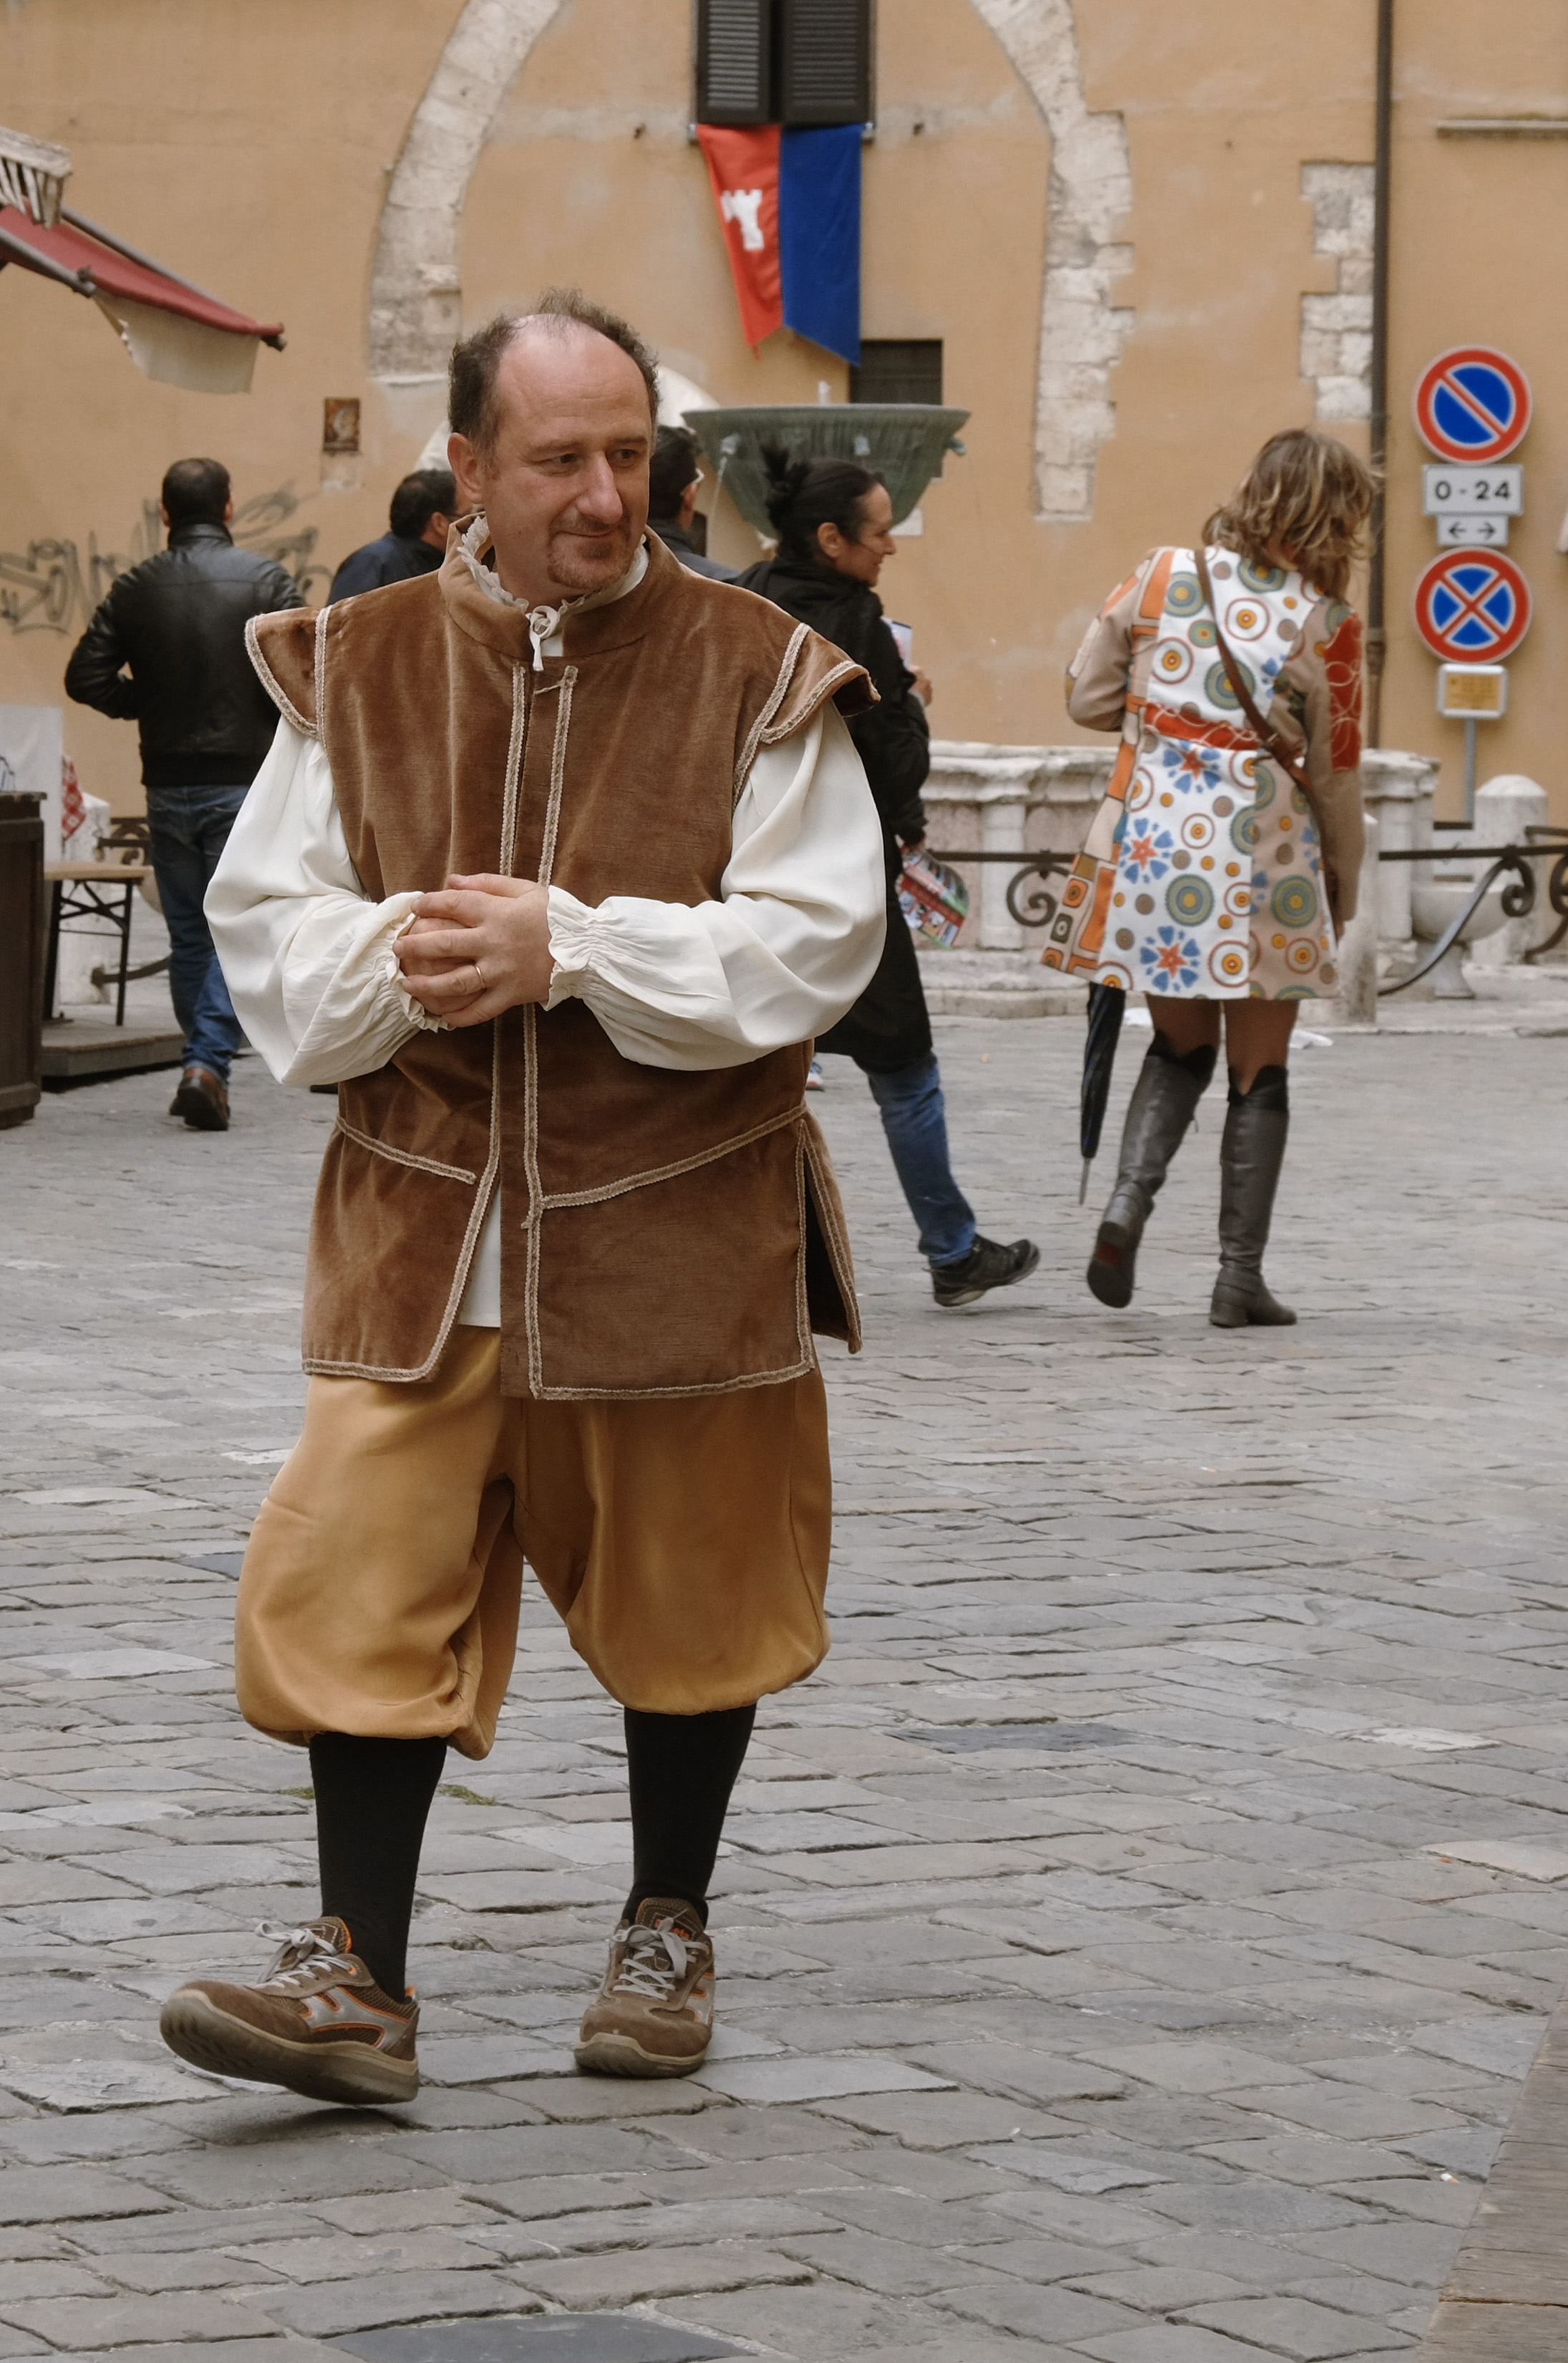
people, italy, clothing, temple, fuji, tradition, costume, fujix, fujixe1, e1, narni